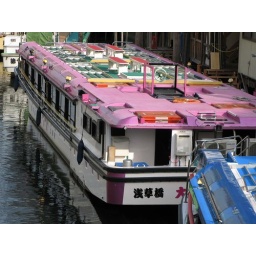
Boat on a little river running in to the Sumida - near Yasukuni-dori in Nihonbashi.